Fort São Vicente (Sagres)

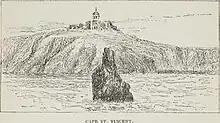
19th century drawing

This was the only house of the Hyeronimite friars in Algarve. However, their occupation of the Convento do Corvo was very brief, with records of their presence only after 1514, and in 1516 they abandoned the premises. Due to its location, the monastery was considered a rural house, being one of the two buildings in the Algarve to have this typology, the other being the Hermitage of Pegos Verdes, located in the mountain area. Thus, Dom Fernando Coutinho invited the Capuchin friars of the Custodia da Piedade to occupy the convent, having guaranteed the same donations and the same obligation to keep the lighthouse in operation. The convent thus passed to the Capuchin friars in 1516. This was the first nucleus of this order in the Algarve, and the fourth in national territory, having been installed in Cape Saint Vicent as part of a process of expansion to the south, which had been born in the Alentejo. This phase of occupation of the convent was part of a period of expansion of the monastic network in the Algarve, which began at the beginning of the 16th century and lasted until the middle of the 17th century, motivated mainly by the growth of the Counter-Reformation, which led to the reorganization and multiplication of religious orders. Also around 1516, Dom Fernando Coutinho ordered the construction of a fortress, to protect the convent and the large number of pilgrims who visited it, and at the same time defend the coast from attacks by Muslim pirates. He also built a wall between the Fortress of Belixe and a point on the coast to the north, known as Armação Nova, thus creating an enclosed space where the convent was located. According to some authors, the first lighthouse operated between 1515 and 1520. On June 21, 1520, D. Fernando Coutinho granted new properties to the convent, with houses and a fence, in order to provide for its sustenance, due to the lack of arable land nearby. Thus, the convent fence was not located in the immediate vicinity, as was normal for this type of building, but on a property located about four kilometers away, in a place later known as Quinta do Vale Santo.